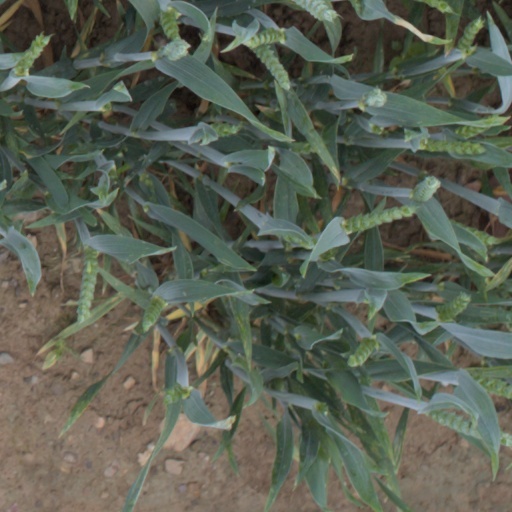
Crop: wheat